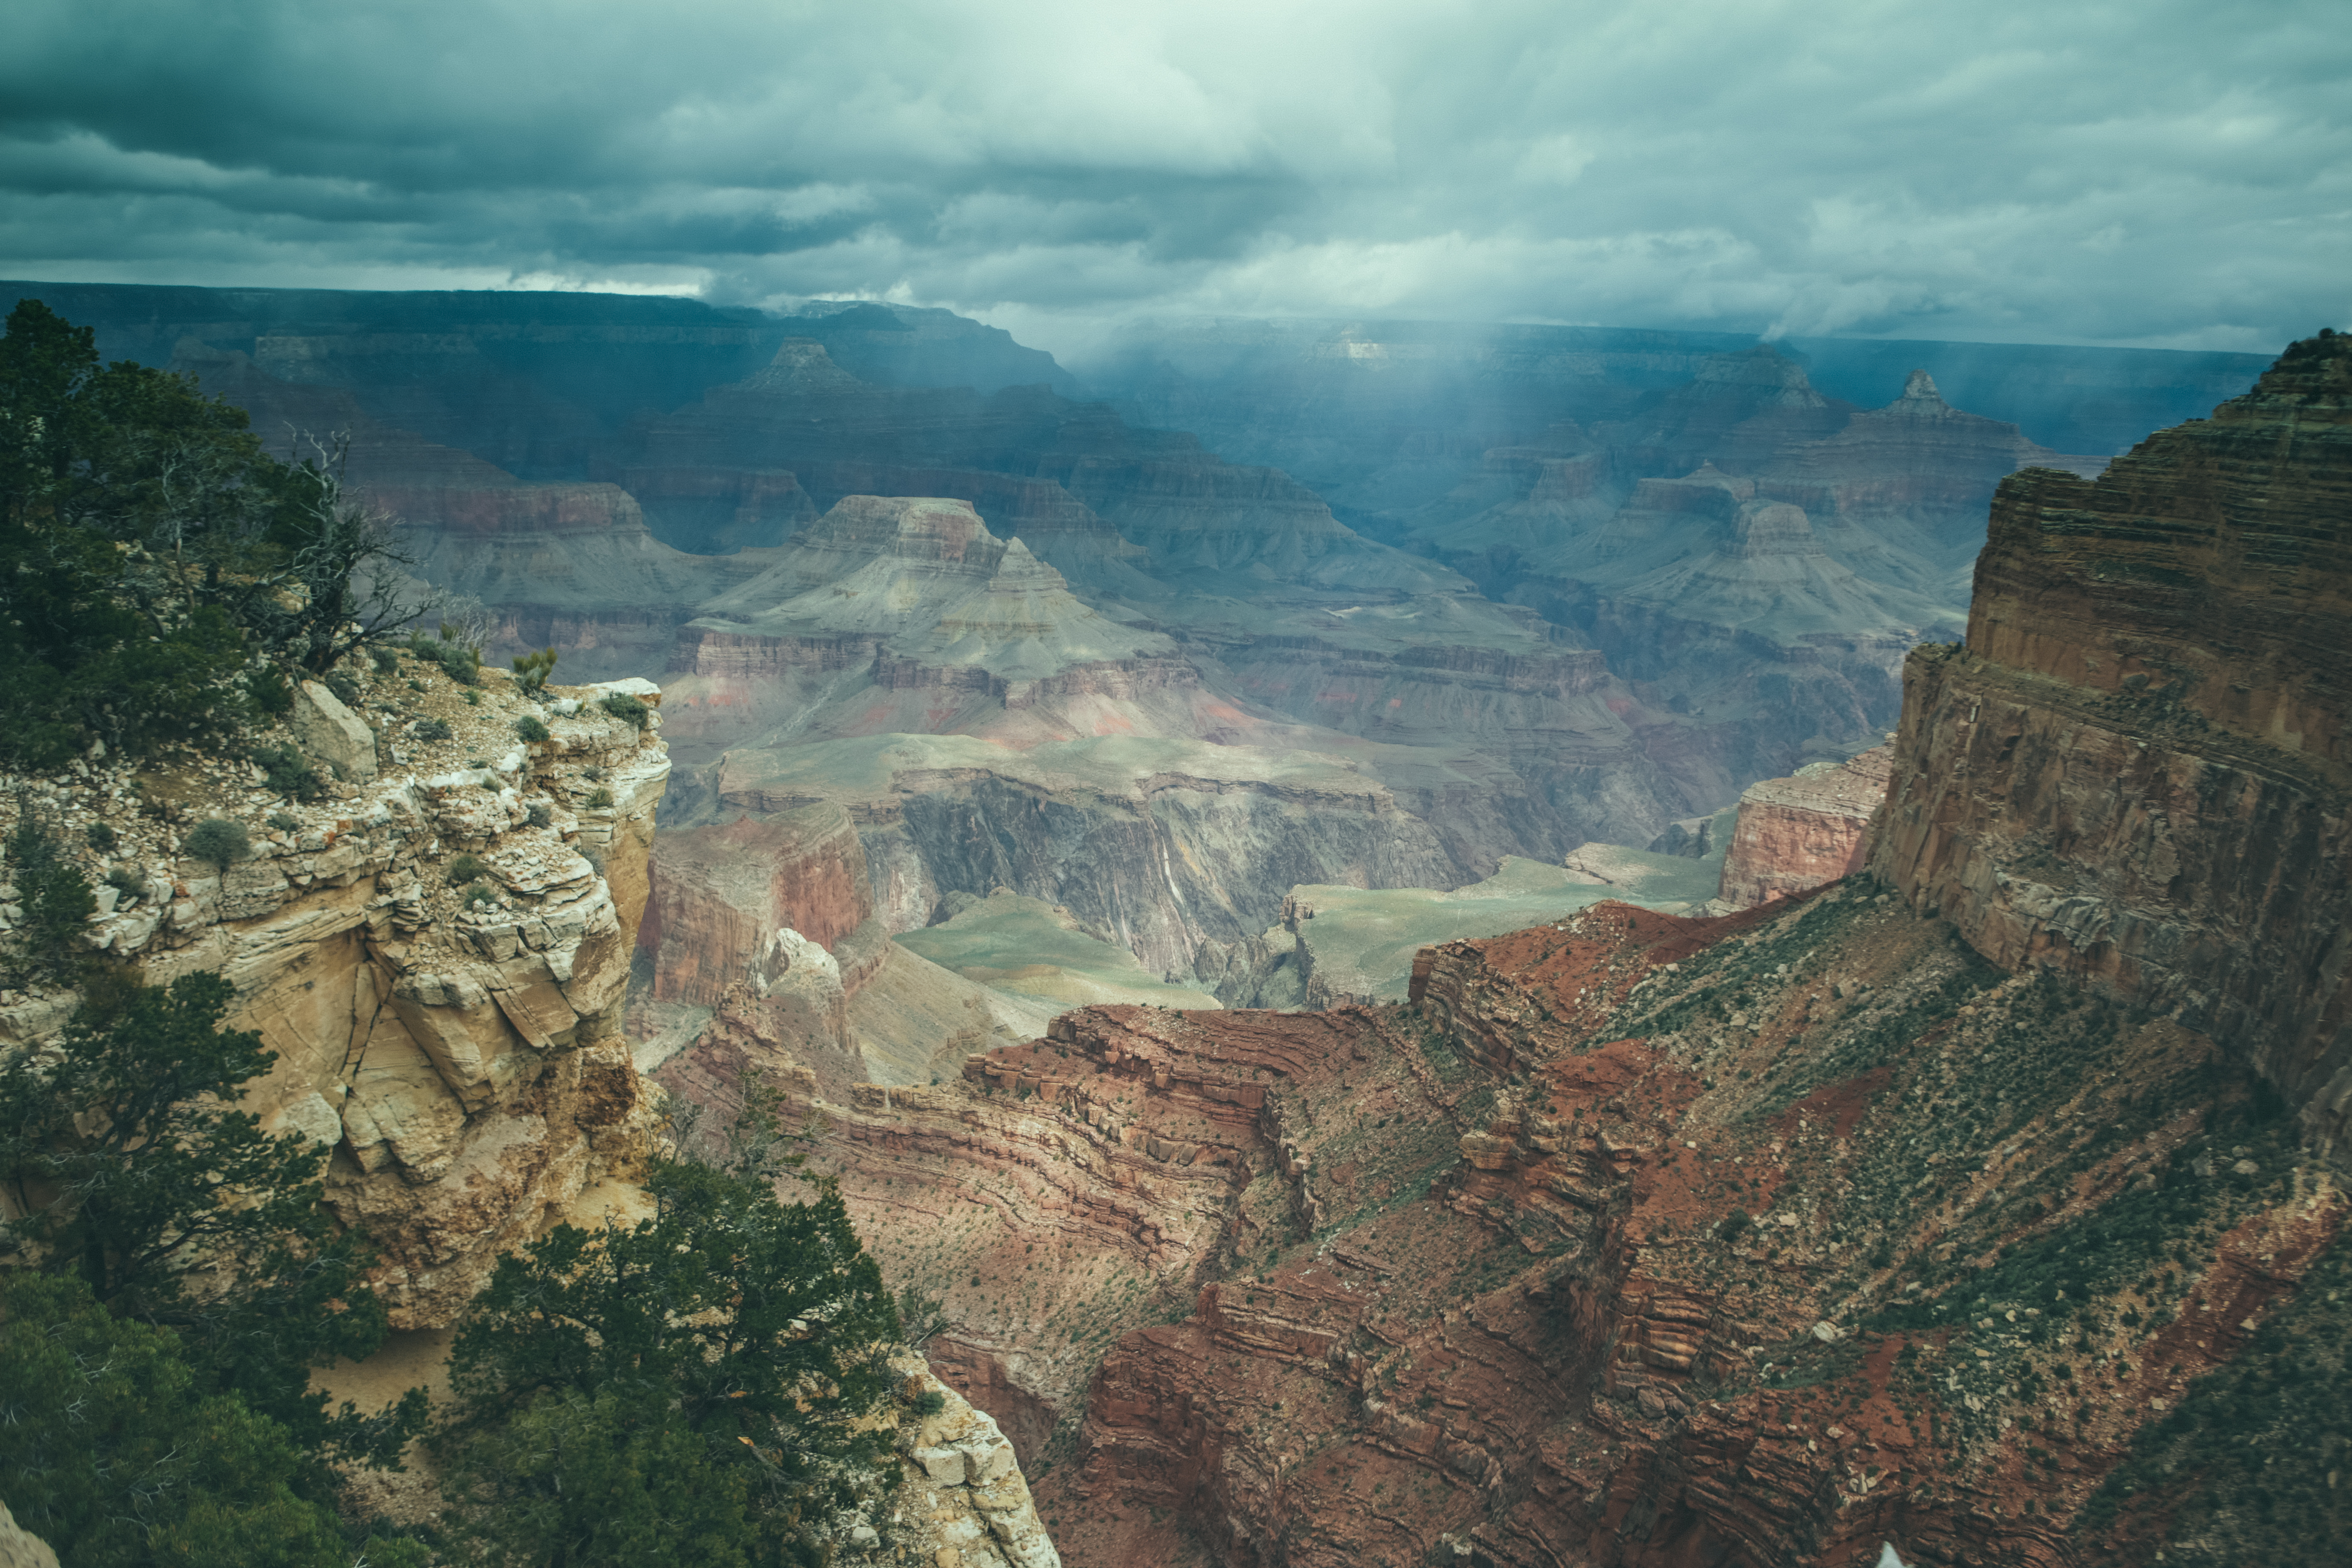
landscape, rock, mountain, valley, formation, cliff, canyon, terrain, national park, geology, badlands, plateau, landform, aerial photography, geographical feature